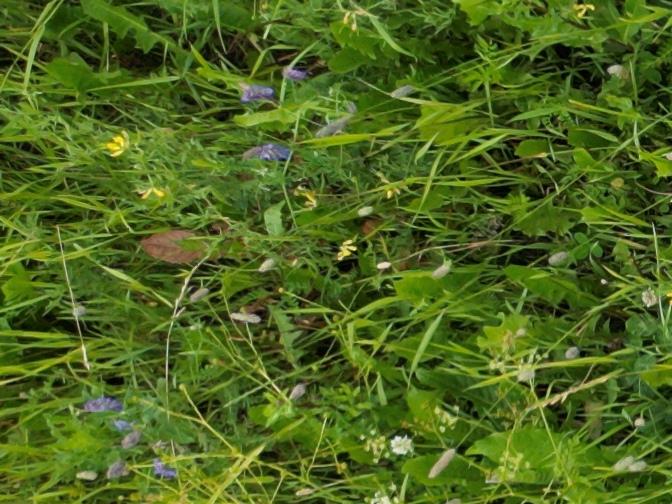
Flowers visible: yarrow flowers